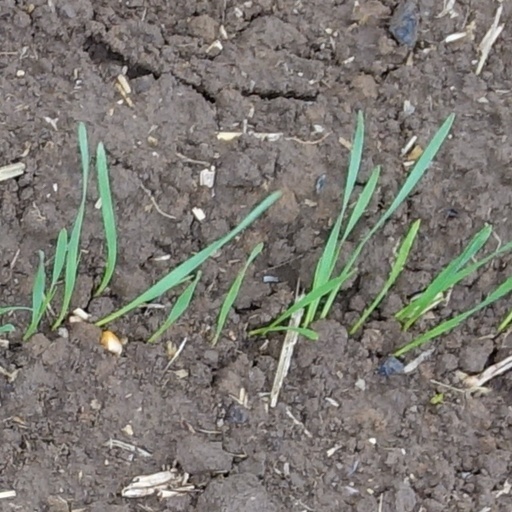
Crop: wheat